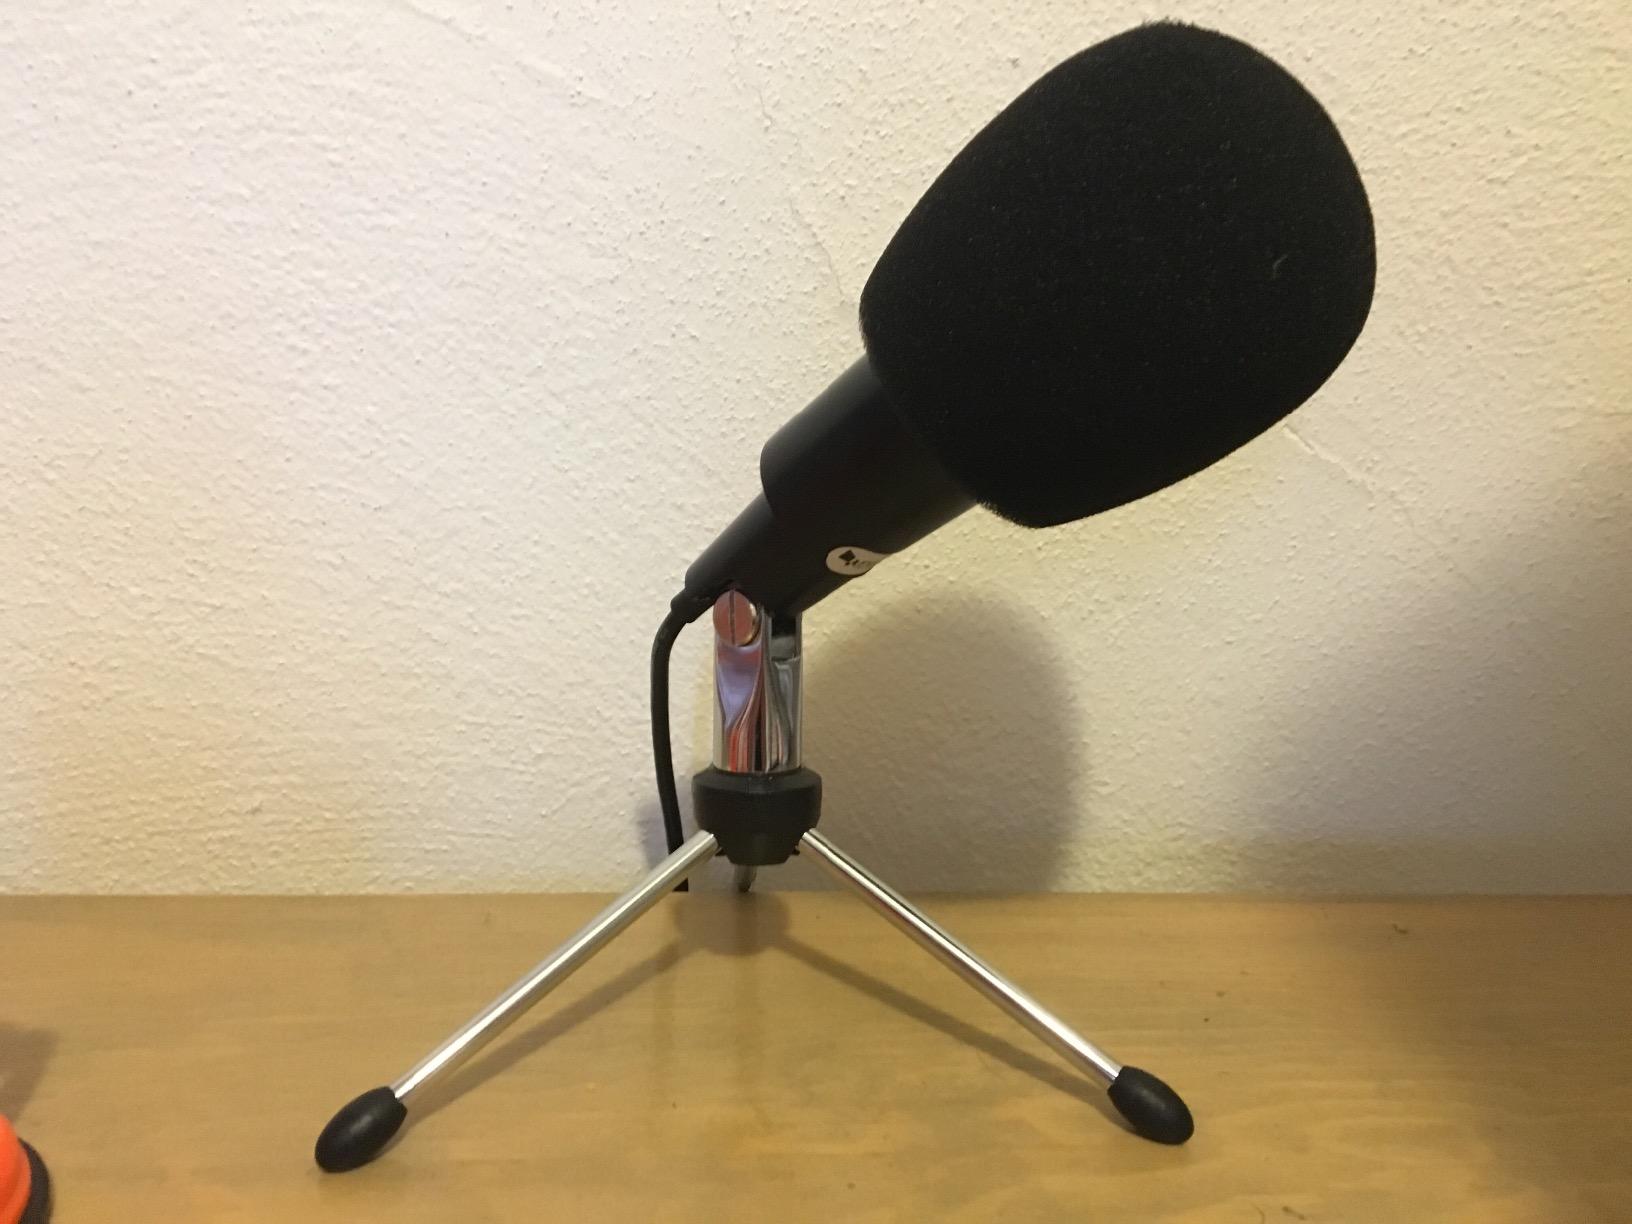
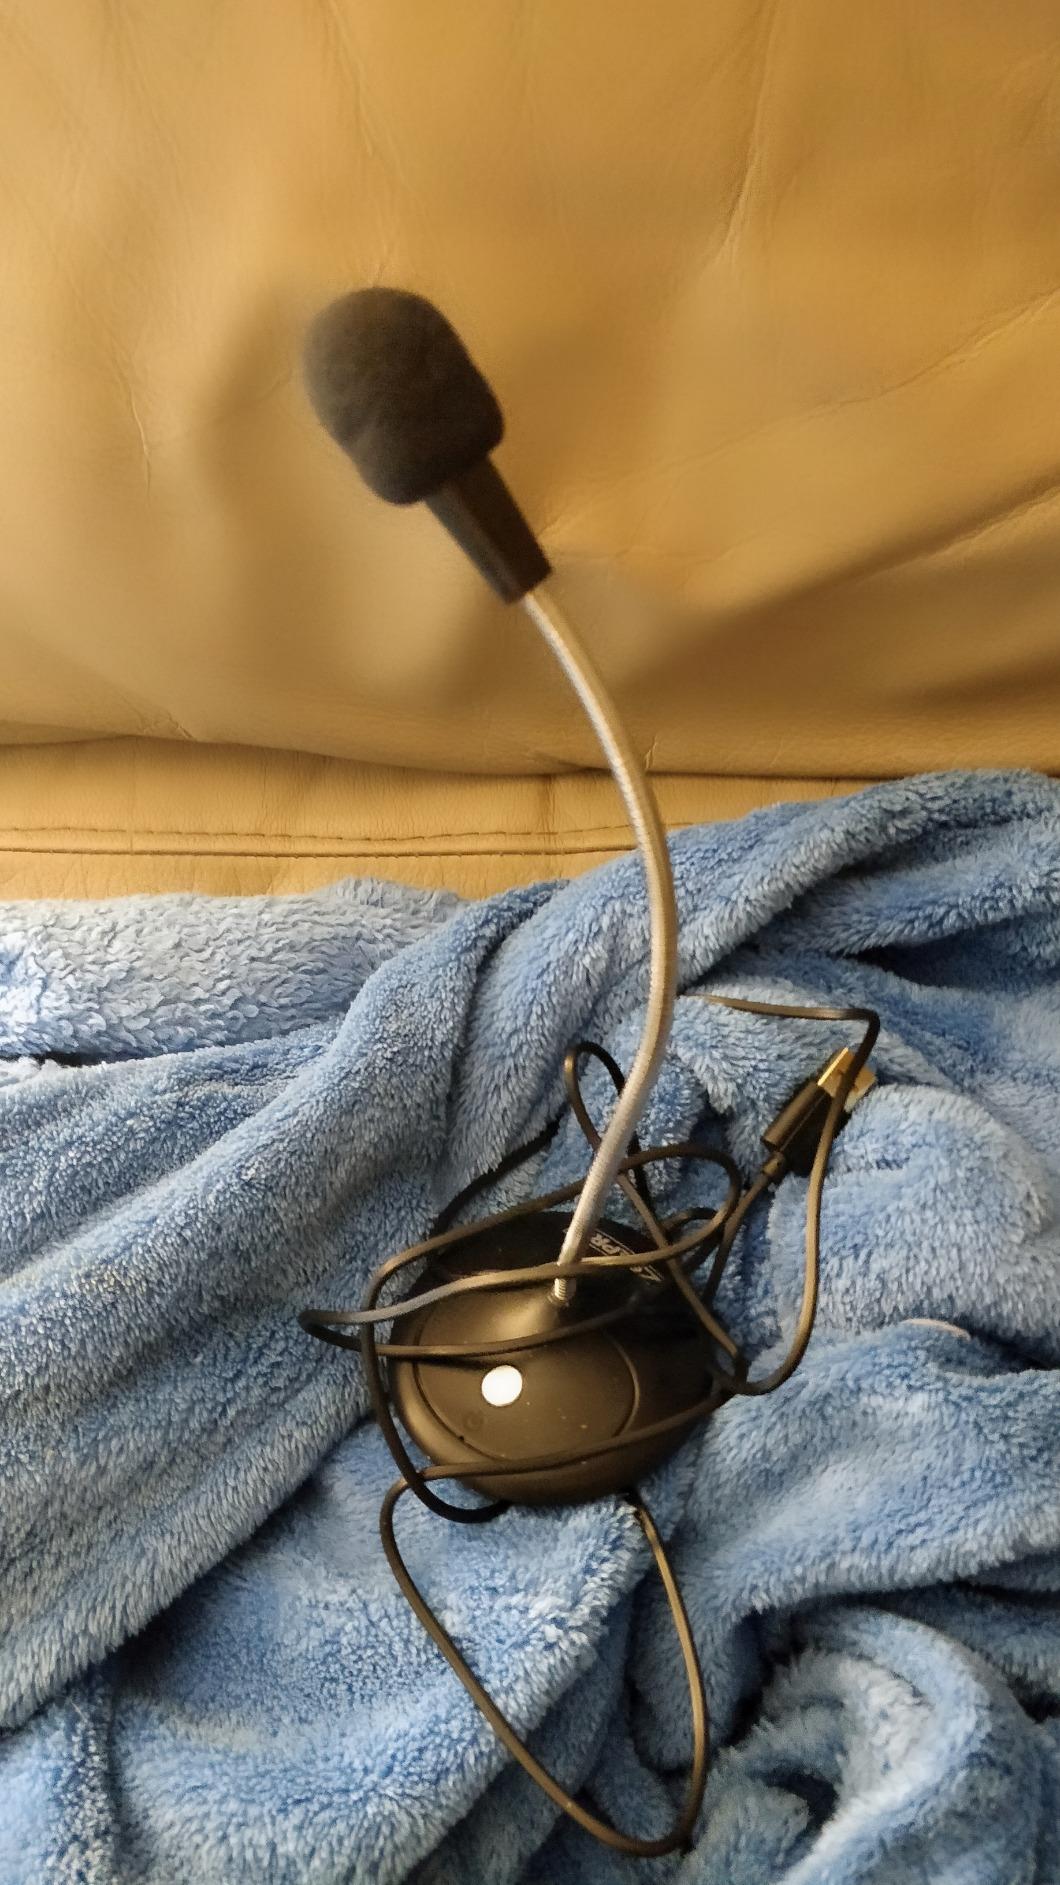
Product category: microphone
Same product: no